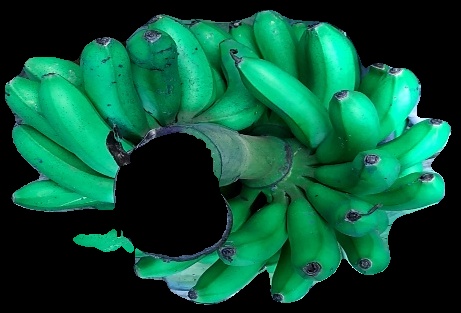
Variety: rasbale
Grade: grade1